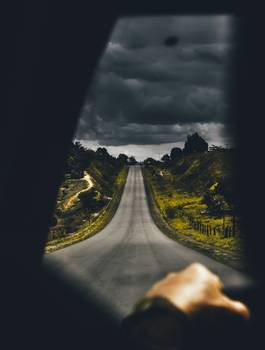
Label: No Watermark